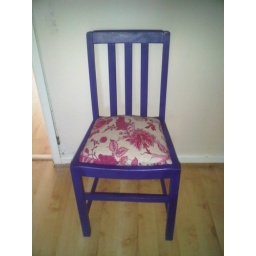
I found this chair in a skip and revamped with midnight blue paint and vintage floral fabric